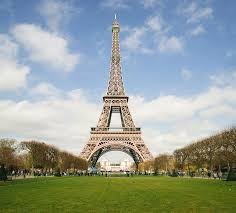
Landmark: Eiffel Tower